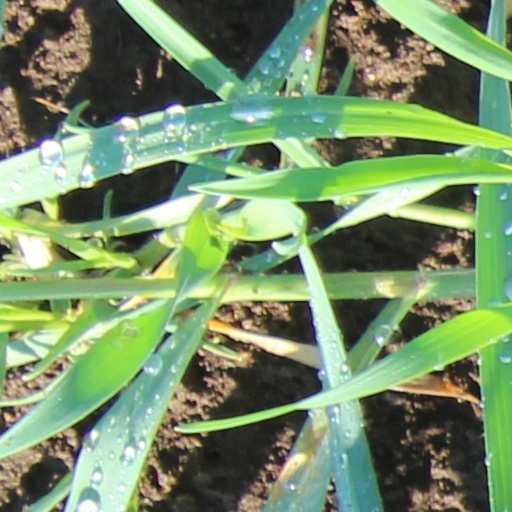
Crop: wheat